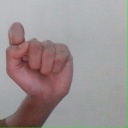
अक्षर: घ